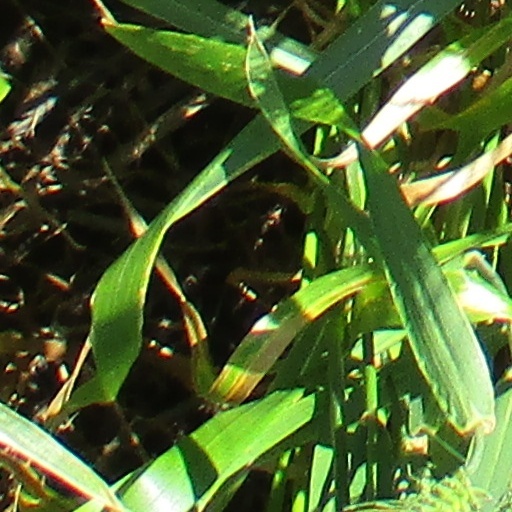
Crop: wheat